Battle of Germantown

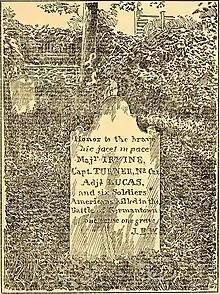
Grave stone in Upper Burying Ground, Germantown Pennsylvania of 3 officers and 6 unknown soldiers of Washington Army

Meanwhile, Nathanael Greene's column on Limekiln Road had finally caught up with the bulk of the Americans at Germantown. Greene's vanguard engaged the British pickets at Luken's Mill, driving them back after a savage skirmish. The fog that clung to the field was compounded by palls of smoke from the cannon and musket fire, throwing Greene's column into disarray and confusion. One of Greene's brigades, under Brigadier General Adam Stephen, veered off-course and began following Meetinghouse Road, instead of rendezvousing at Market Square with the rest of Greene's troops. The wayward brigade collided with Wayne's brigade, and mistook them for redcoats. The two American brigades opened fire on each other in the fog, causing both to flee. The withdrawal of Wayne's New Jersey Brigade, having suffered heavy losses attacking Cliveden, left Conway's right flank exposed.